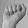
ASL letter: A